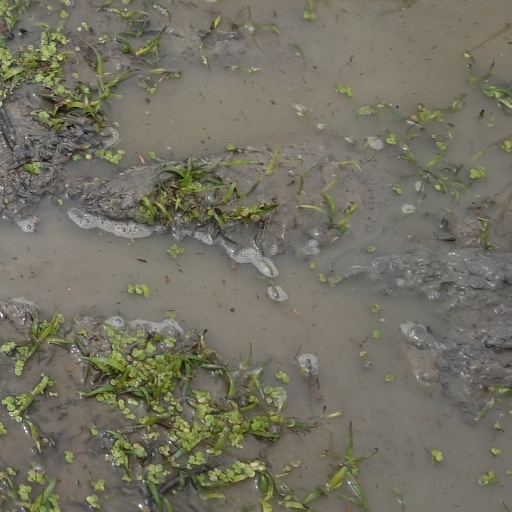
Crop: rice